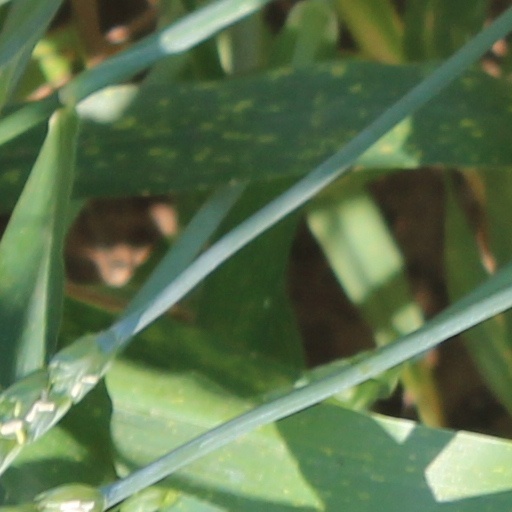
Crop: wheat